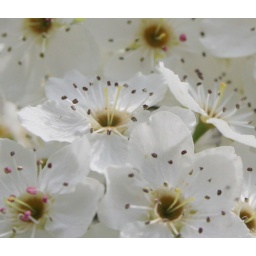
blossoms in a tree right outside my house in full bloom.